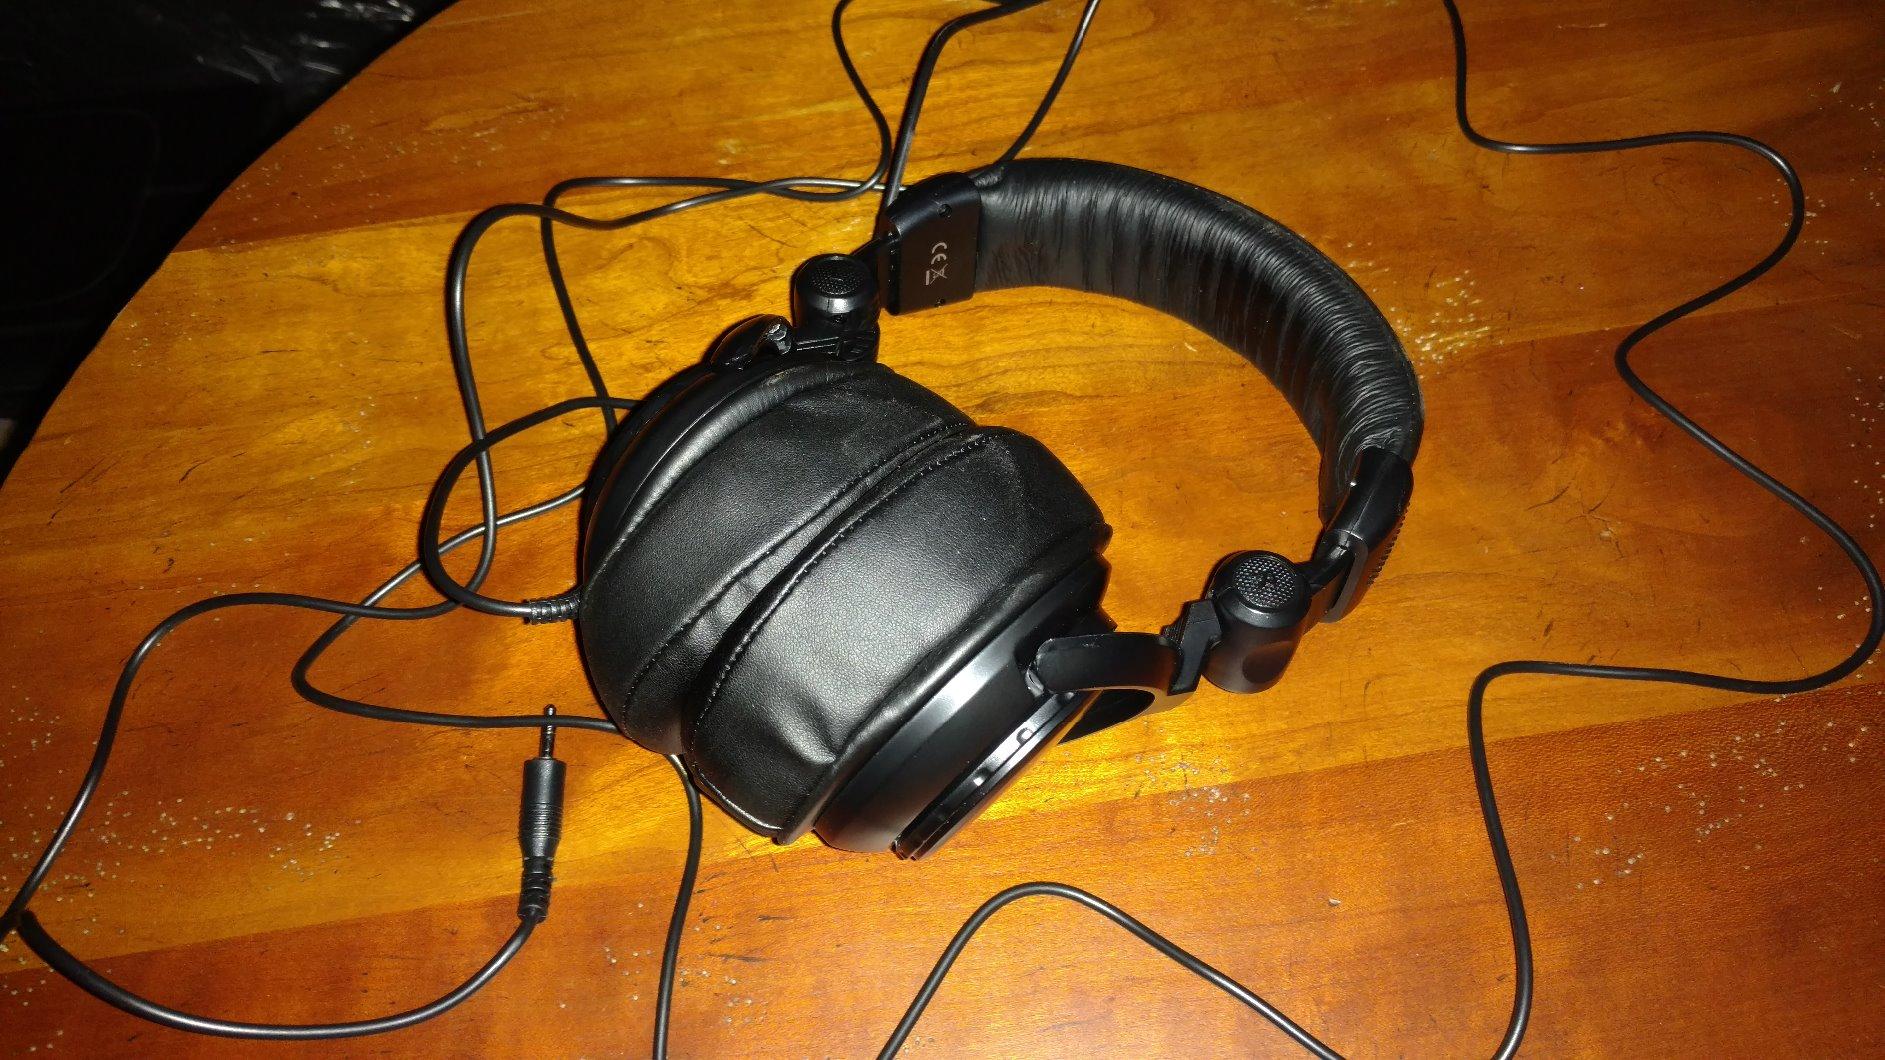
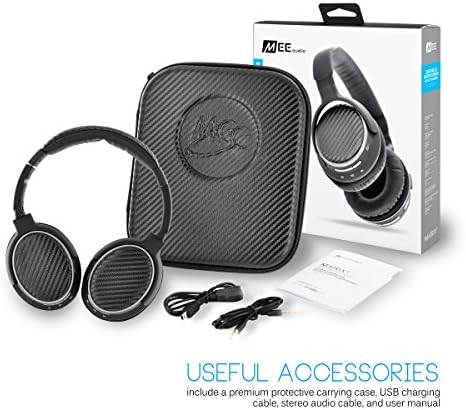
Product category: headphones
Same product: no